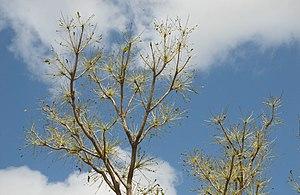
Le karité, appelé également « l'arbre à beurre » ou « l'or des femmes », est un arbre du genre Vitellaria, qui appartient à la famille des Sapotaceae. Les amandes de ses noix sont utilisées pour fabriquer le beurre de karité.